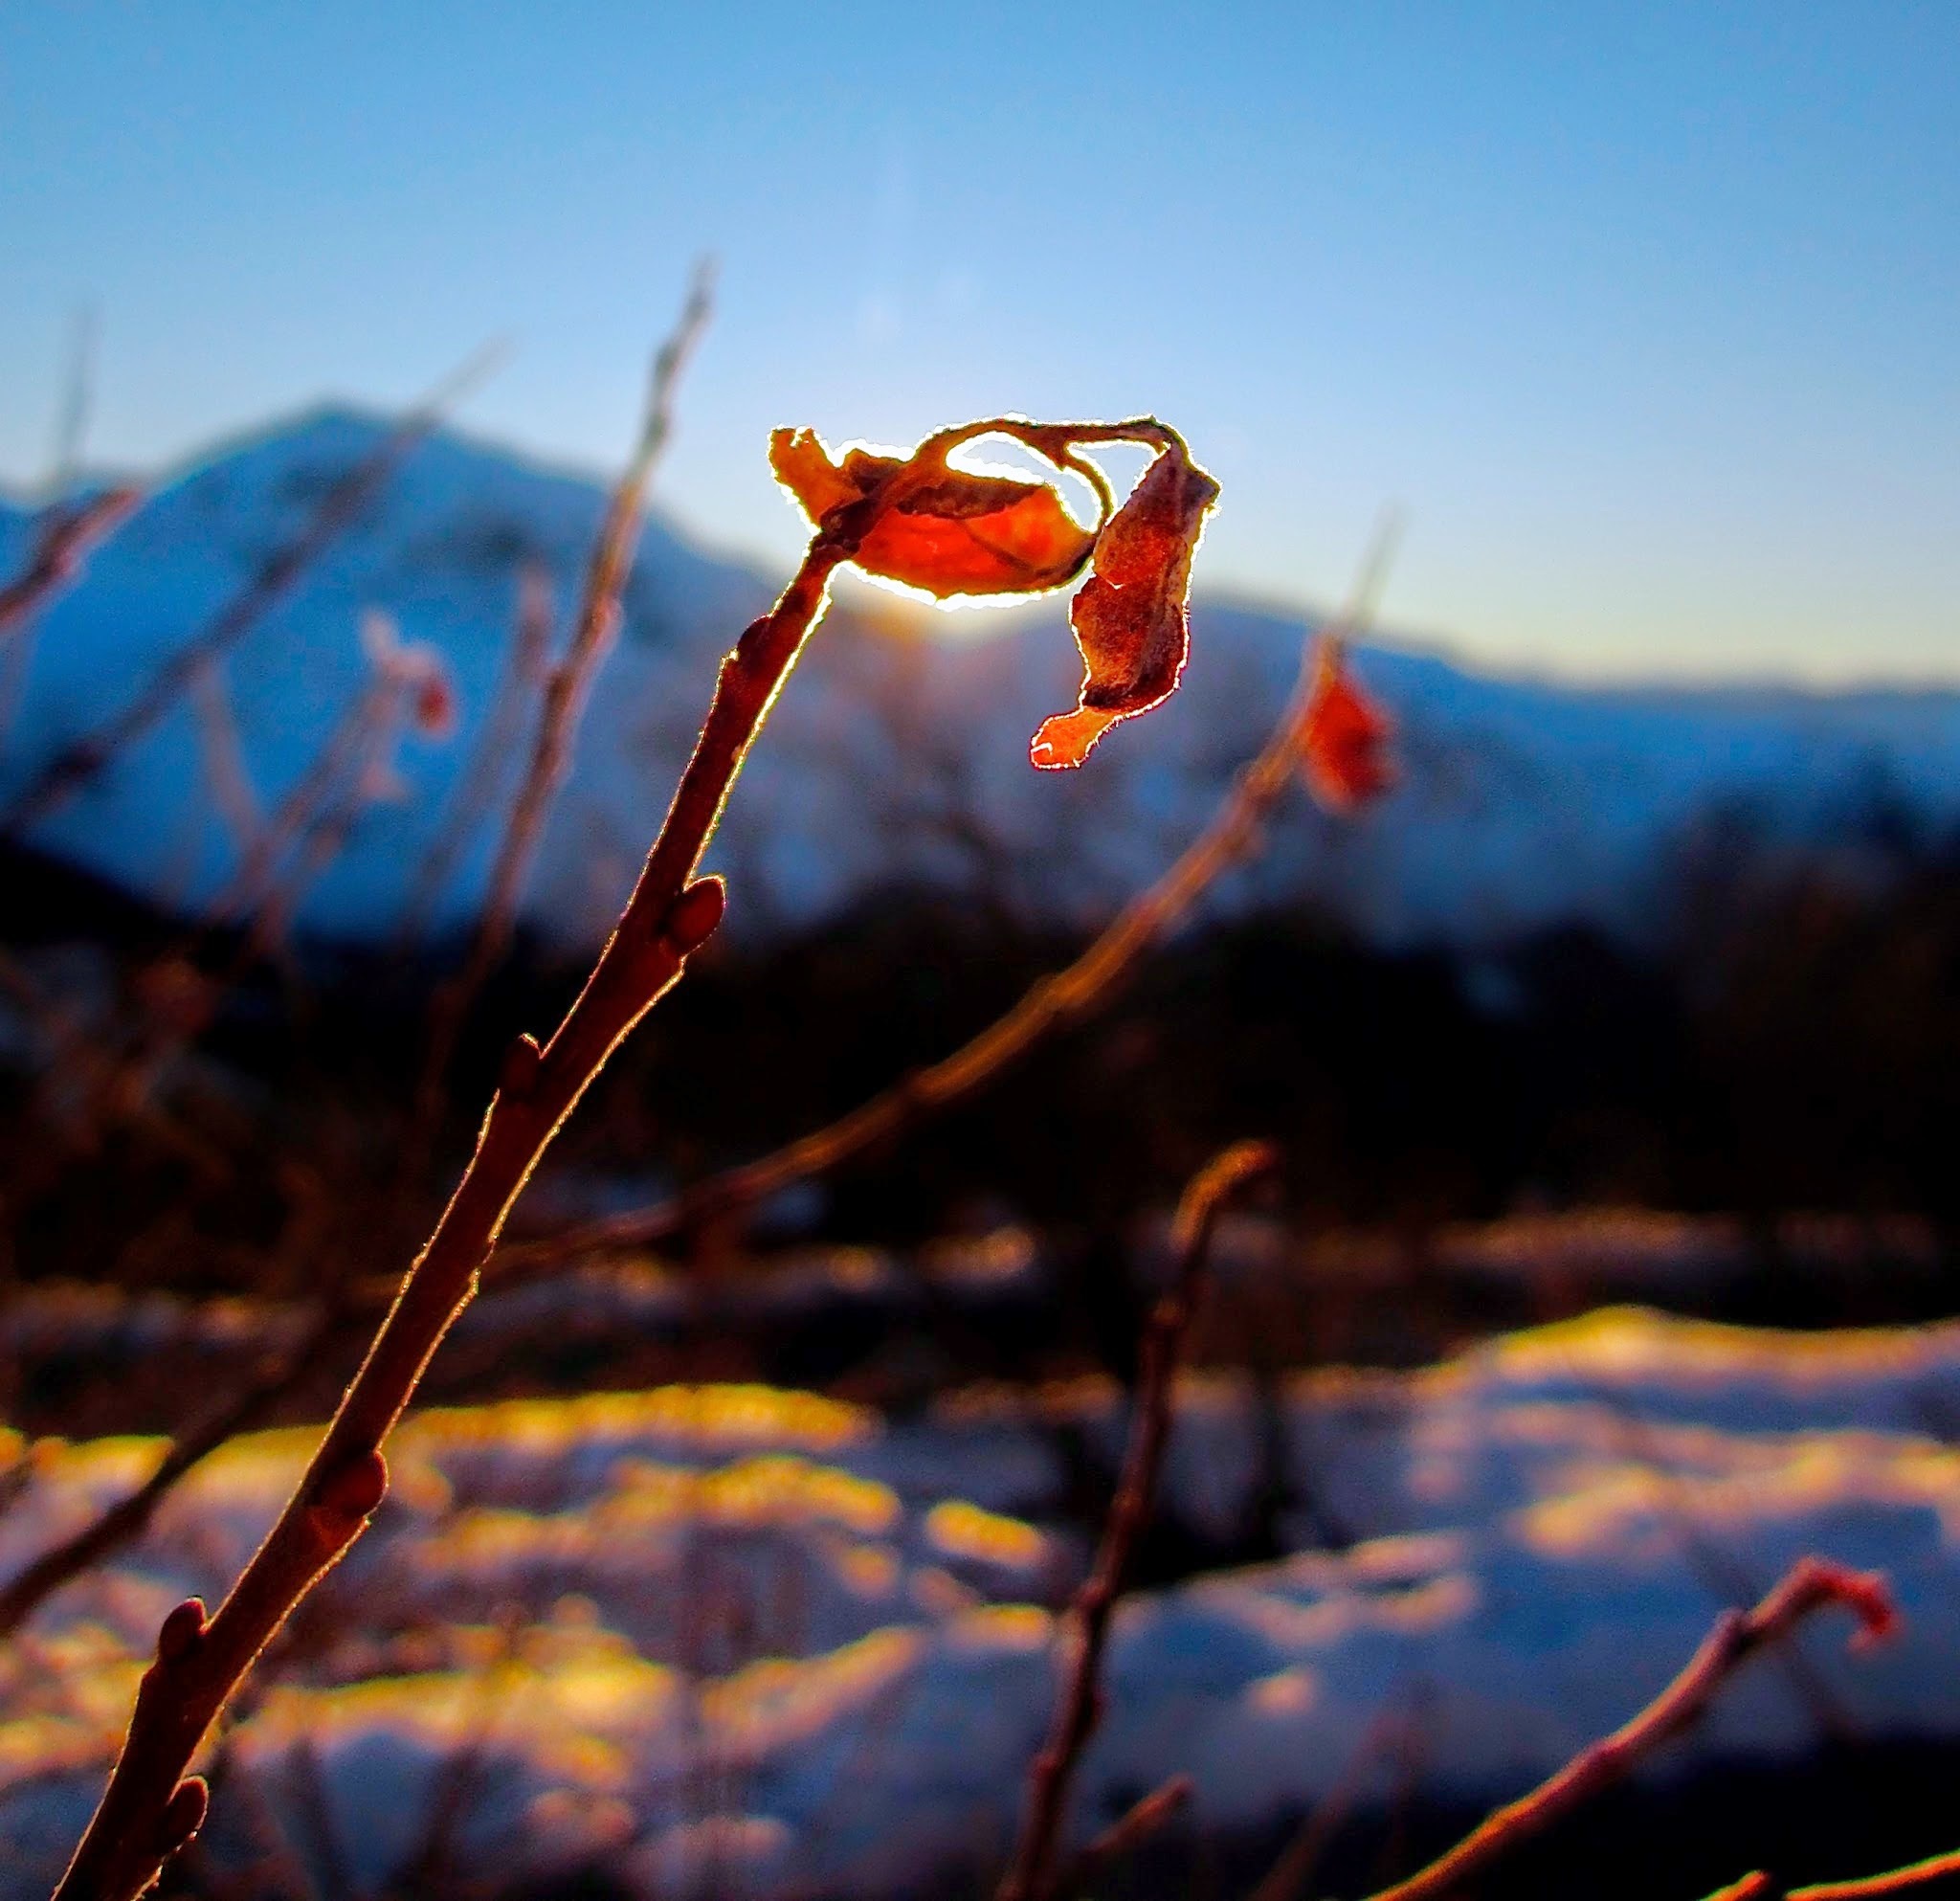
nature, branch, mountain, cloud, plant, sky, sunrise, sunset, photography, sunlight, morning, leaf, flower, reflection, red, color, autumn, blue, flora, season, macro photography, computer wallpaper